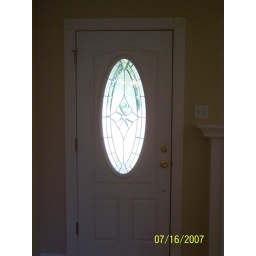
Leaded glass door in LR